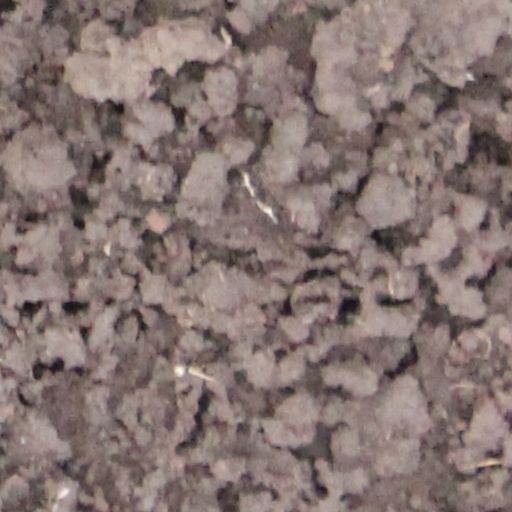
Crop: wheat